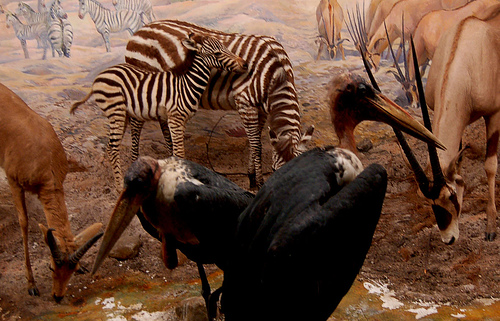
user: Given an image and a question. Answer the question in a short answer. Question: What is the bird? Short Answer:
assistant: vulture